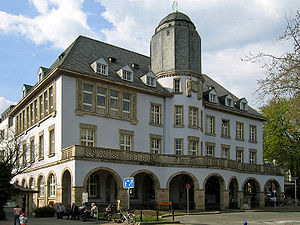
Menden
Det gamle rådhus i Menden
Menden er en by i Tyskland i delstaten Nordrhein-Westfalen med cirka 55.000 indbyggere. Byen ligger i Kreisen Märkischer Kreis i nordenden af Sauerland nær floden Ruhr.